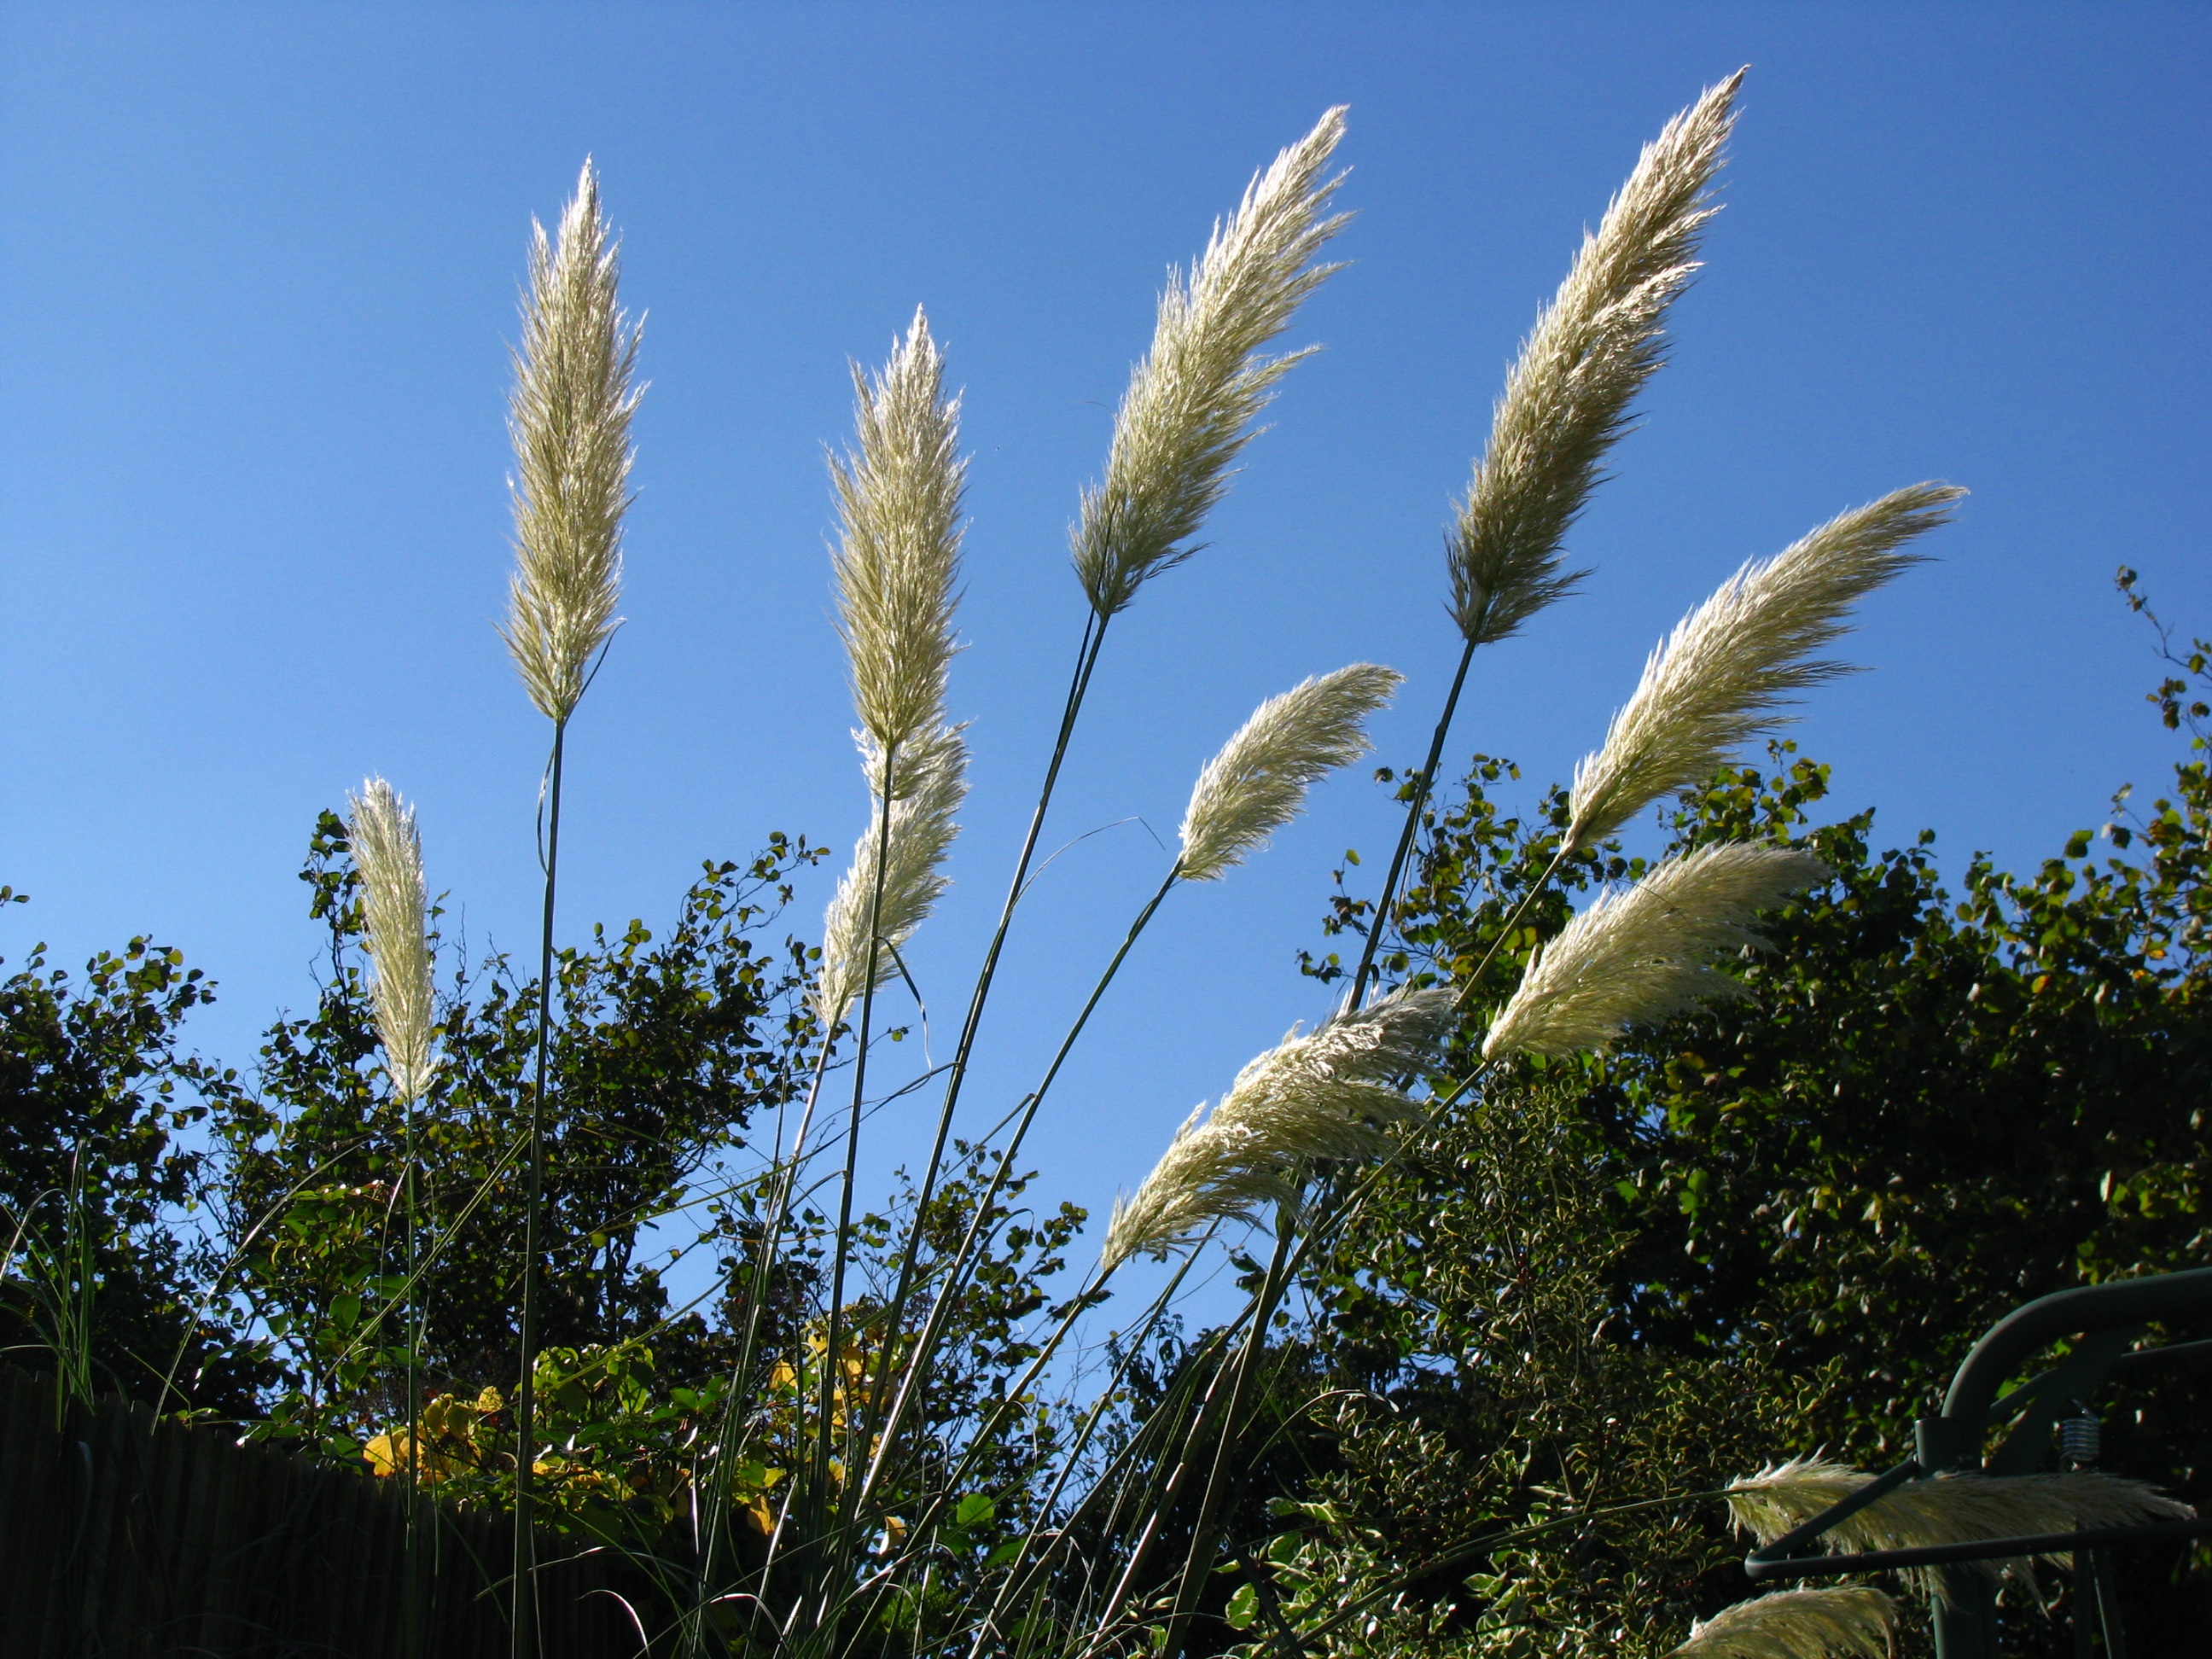
tree, nature, grass, branch, cloud, plant, sky, field, meadow, sunlight, leaf, flower, wind, botany, flora, pampas, vegetation, ecosystem, flowering plant, pampas grass, grass family, woody plant, land plant, arecales